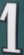
Number: 1